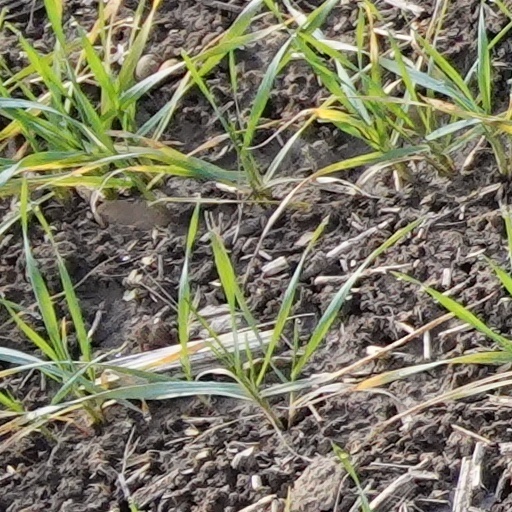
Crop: wheat